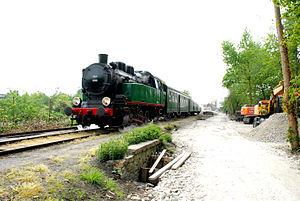
Le Chemin de fer touristique du Haut Quercy, aussi appelé le Truffadou, est un chemin de fer touristique français qui circule sur une partie subsistante de la ligne qui reliait autrefois Martel à Saint-Denis-près-Martel dans le département du Lot, à Bordeaux et Aurillac.